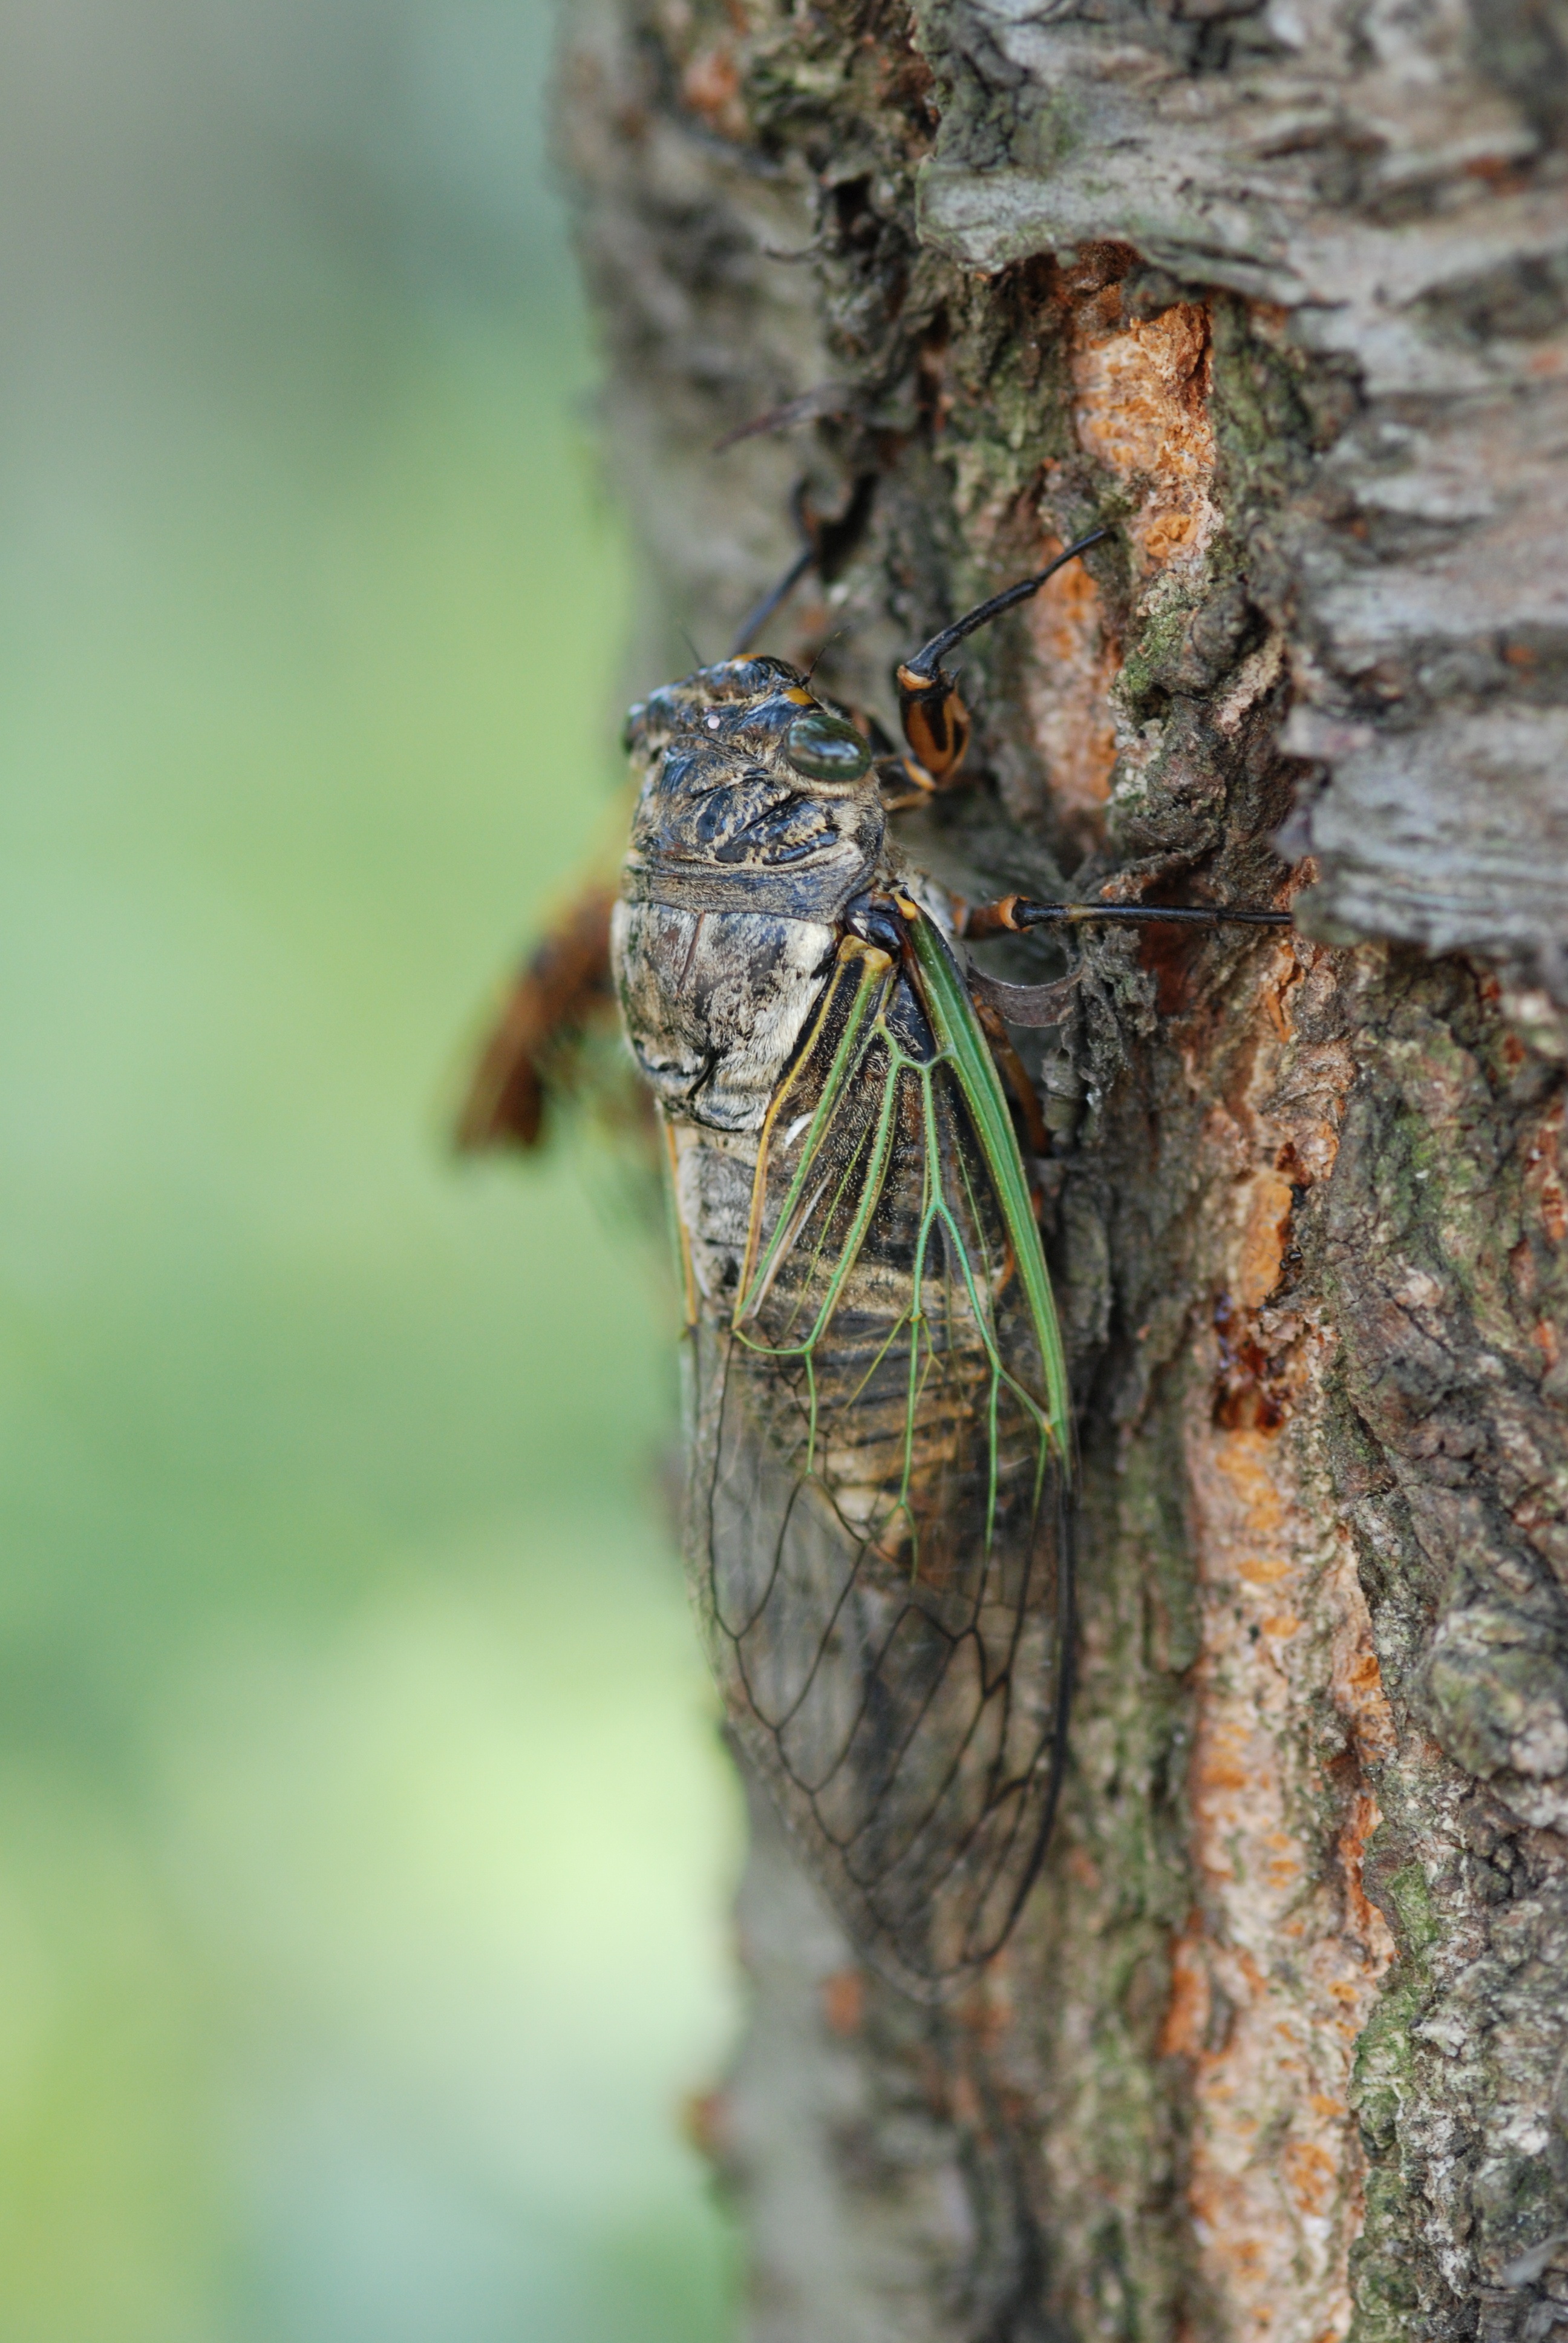
nature, branch, leaf, summer, wildlife, green, insect, fauna, invertebrate, close up, creature, macro photography, cicada, one animal, high summer, true bugs